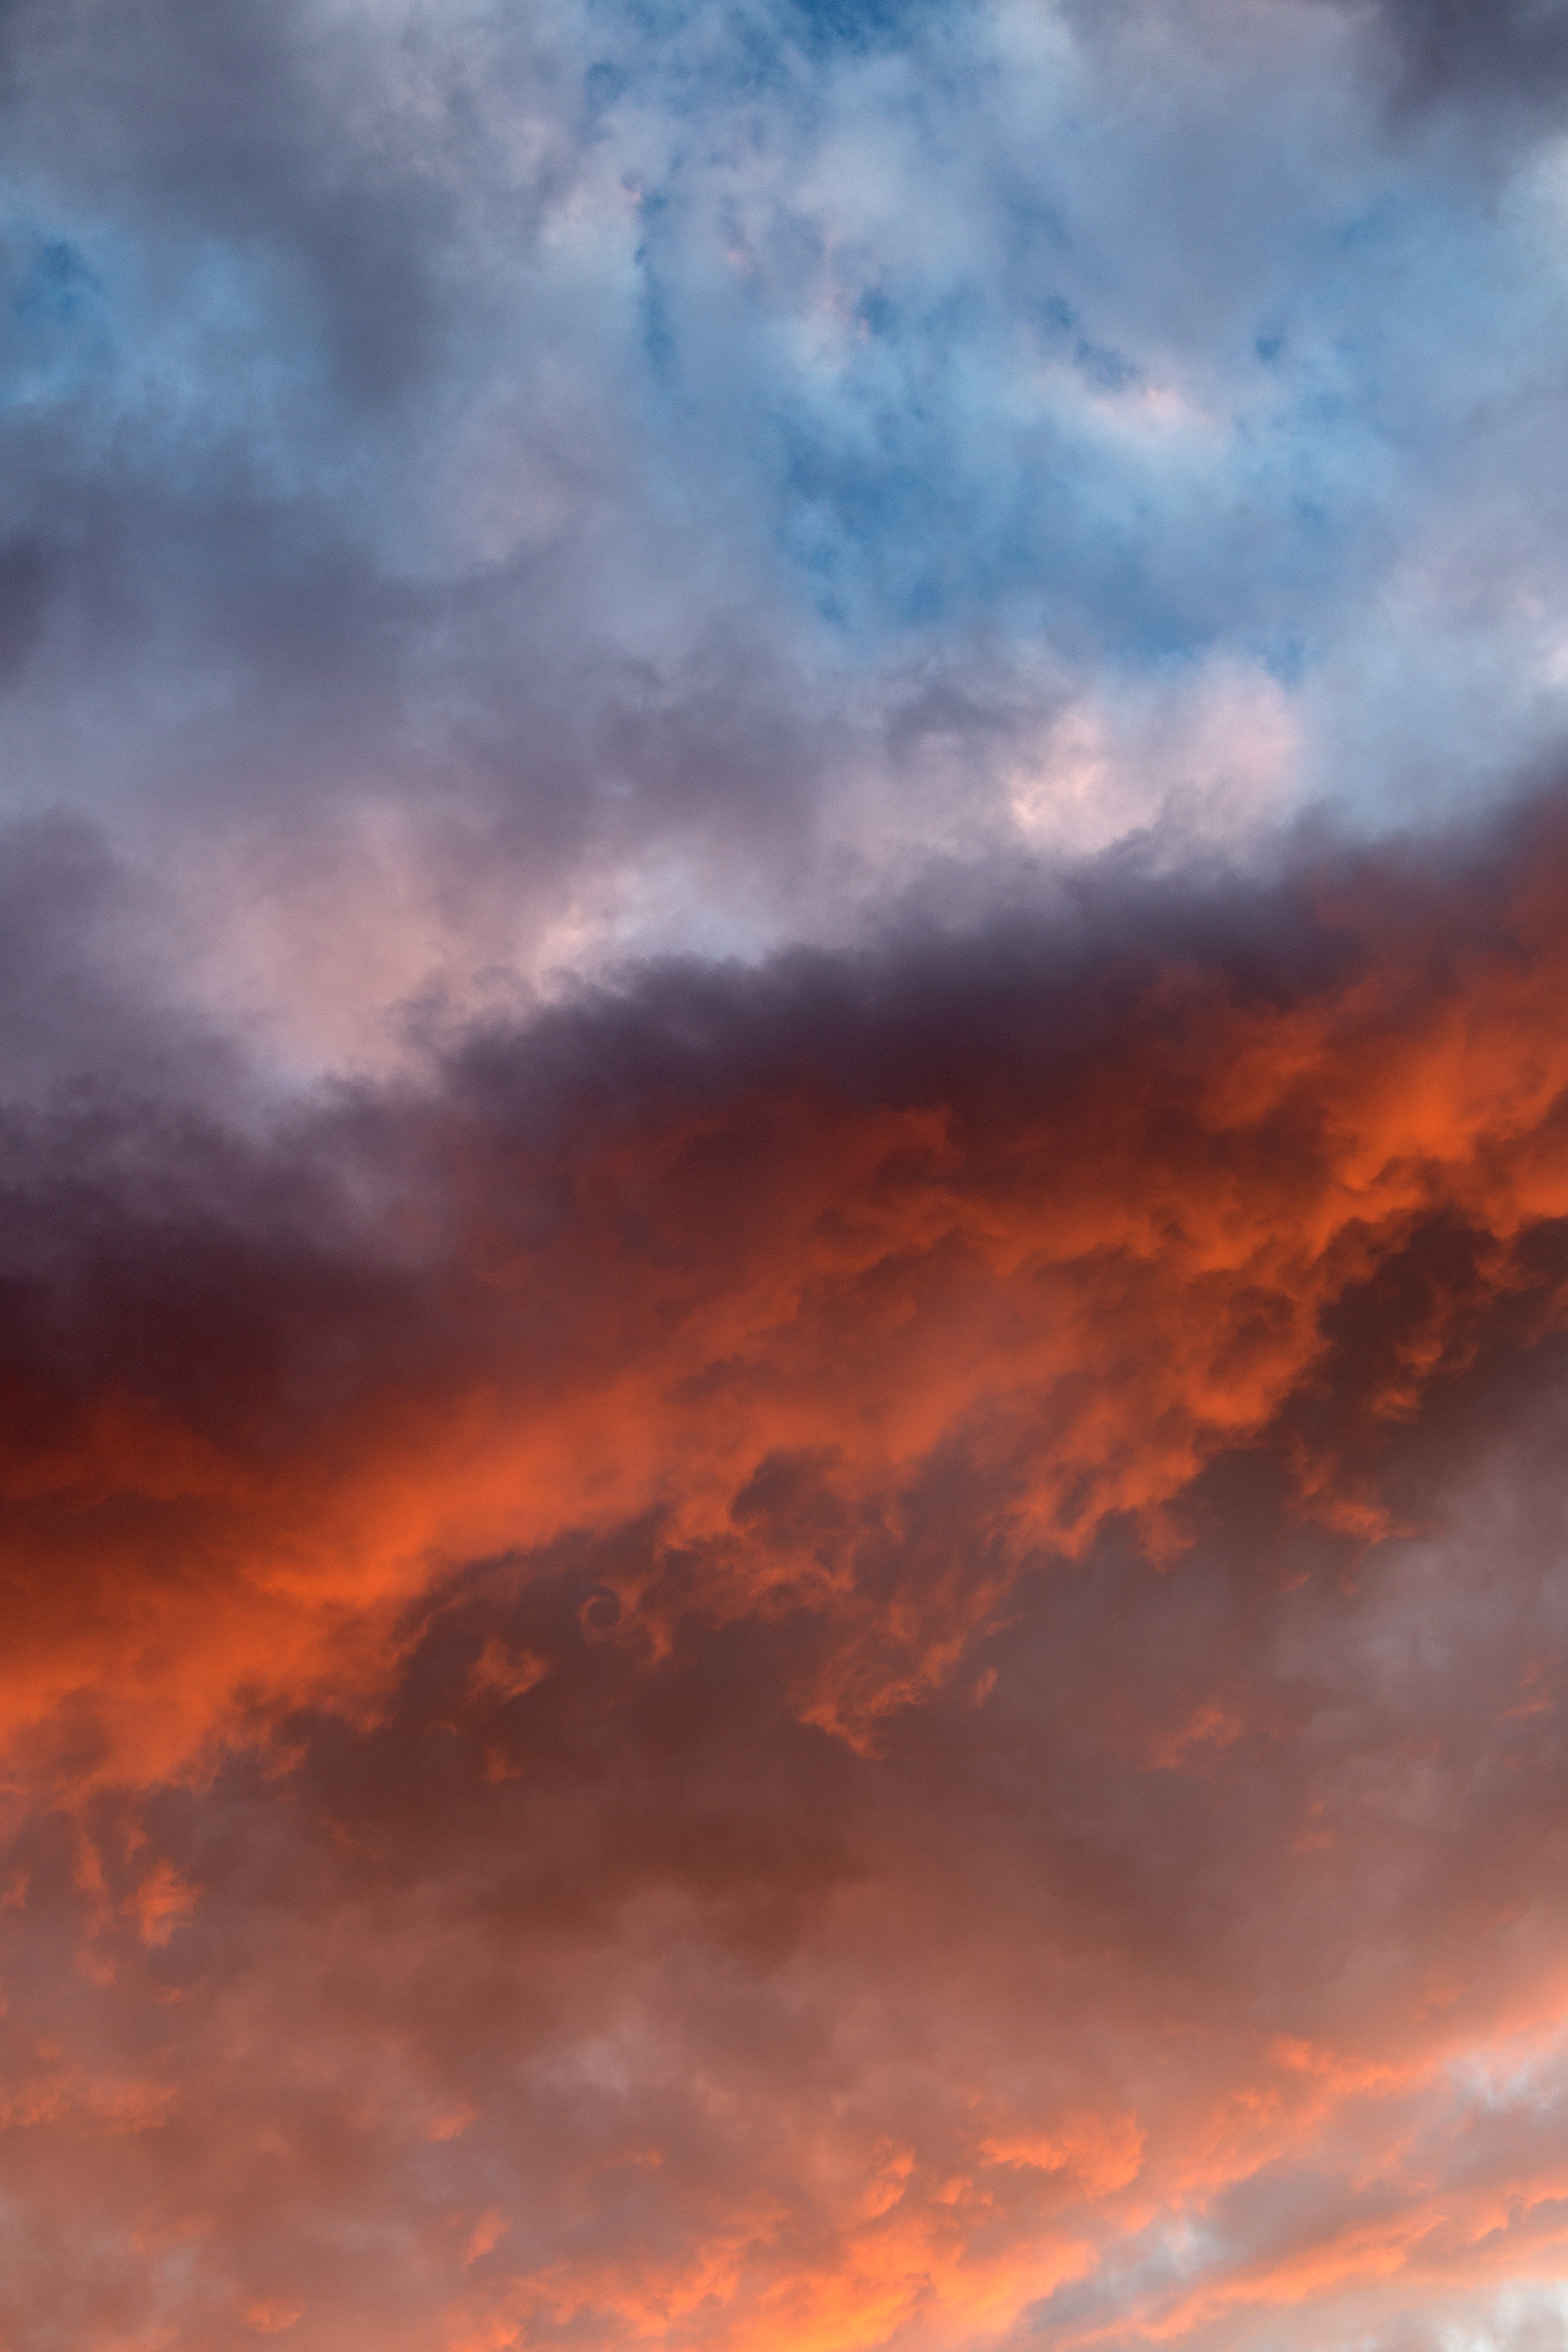
sky, cloud, daytime, afterglow, orange, atmosphere, blue, red, atmospheric phenomenon, evening, dusk, red sky at morning, cumulus, pink, geological phenomenon, morning, sunset, meteorological phenomenon, horizon, celestial event, dawn, sunlight, sunrise, calm, peach, heat